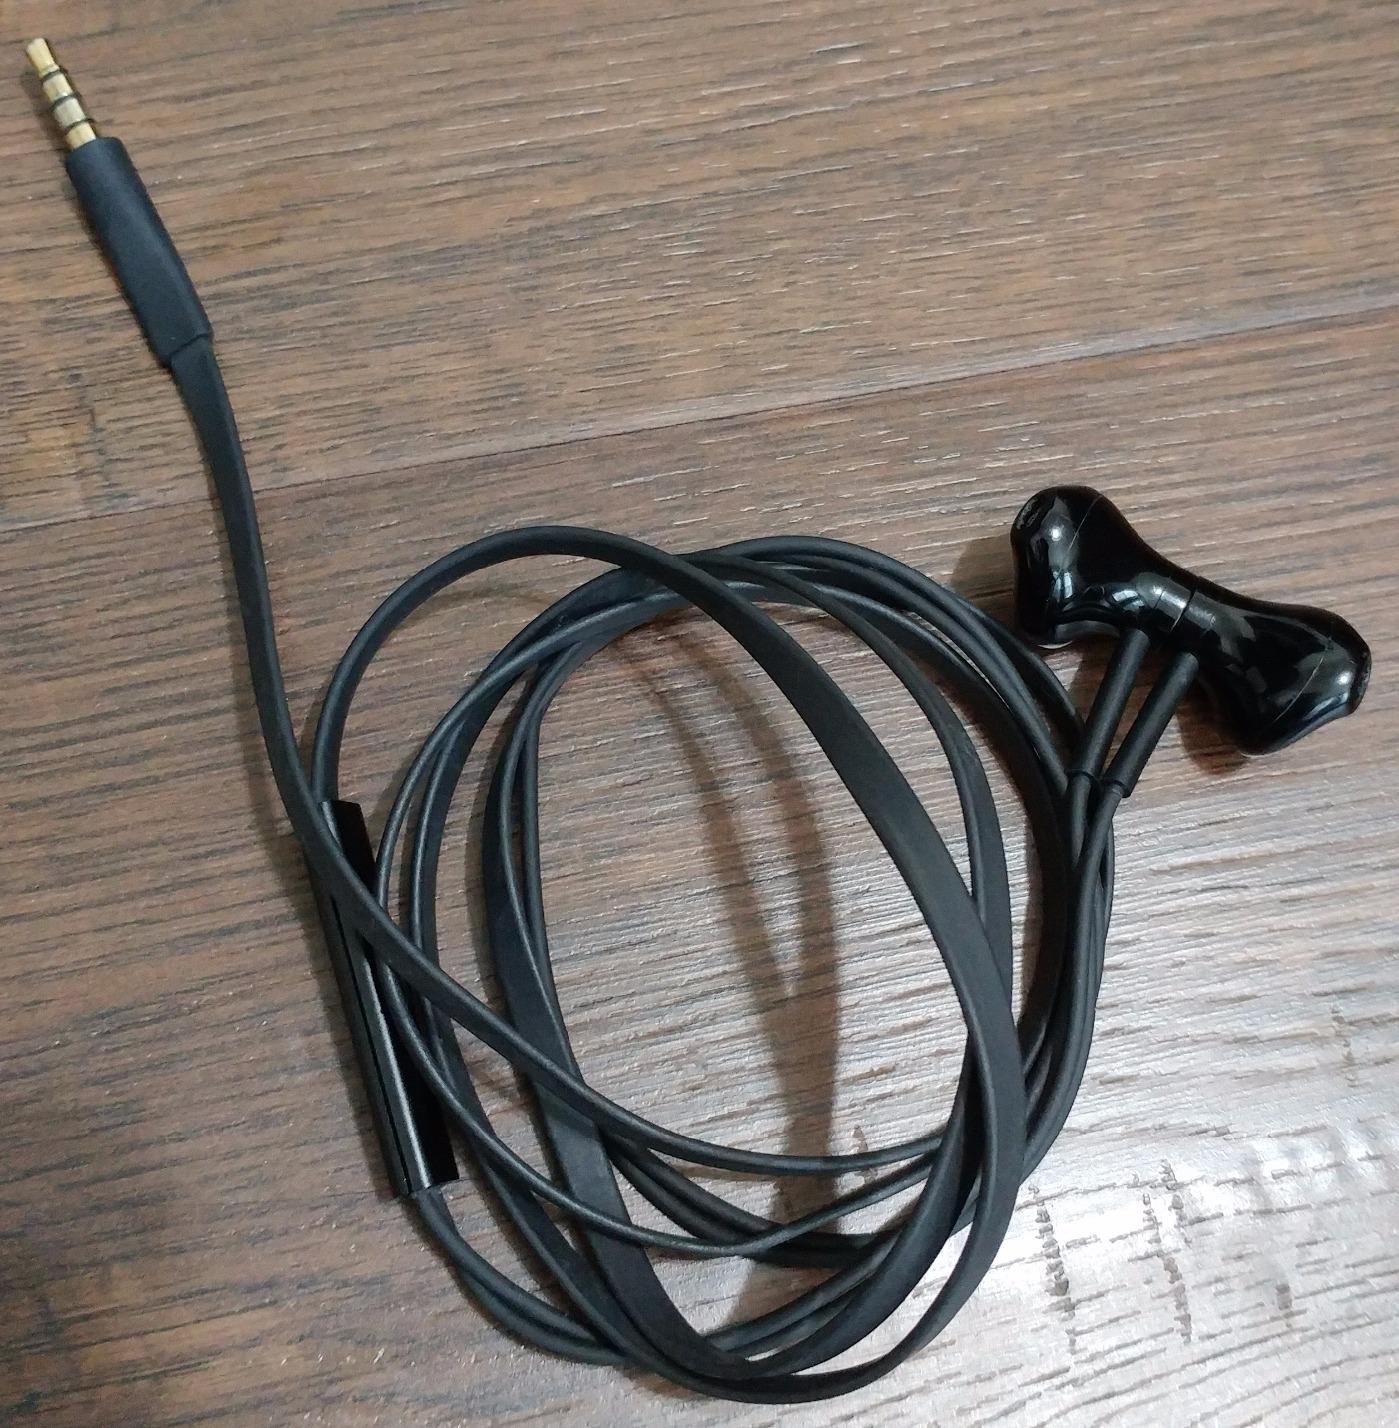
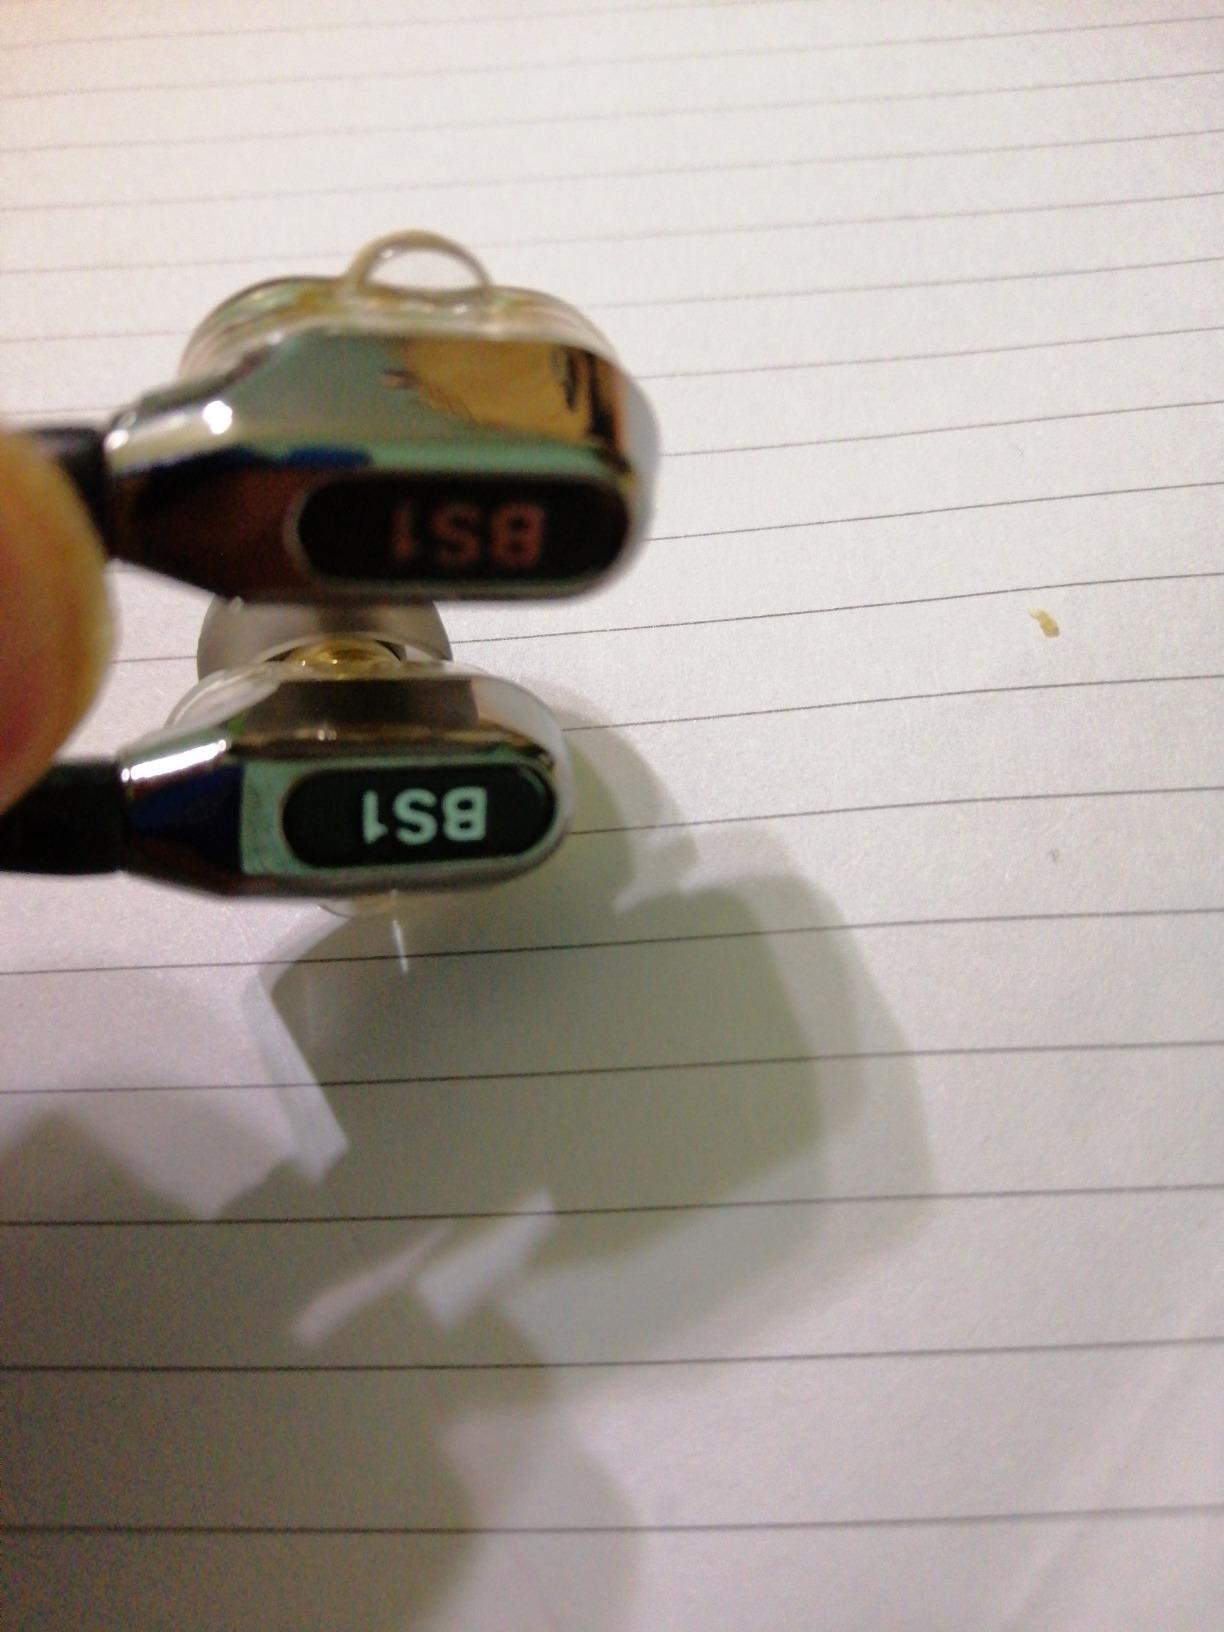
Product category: headphones
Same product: no